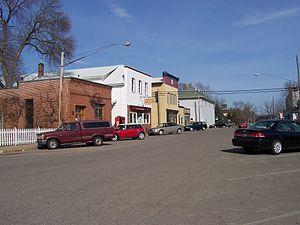
Pepin est un village du comté de Pepin, situé dans l'État du Wisconsin, aux États-Unis.